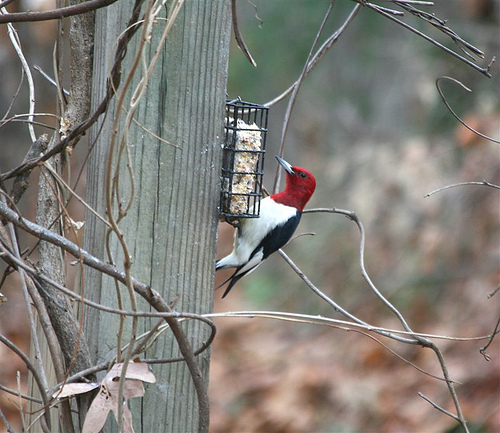
small bird with a red head,neck,and nape, white breast and black rump and wingbars.
this bird has a white belly and breast with a red crown and long sharp bill.
this is a white bird with a black wing and a red head.
this bird has a red face, white body and black wings.
this striking bird has a completely red head, white belly, and black and white wings.
this bird is white and black with a bright red head and a black beak.
this is a small, brightly colored bird, with a white breast, read head and black back and wings. its beak is short and pointed.
this bird has wings that are black and white and has a red belly
this bird has wings that are black and has a red head
this bird has a red crown with a white belly and breast as well as a black back.
Species: Red Headed Woodpecker